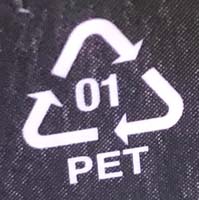
Plastic recycling code class: 1_polyethylene_PET